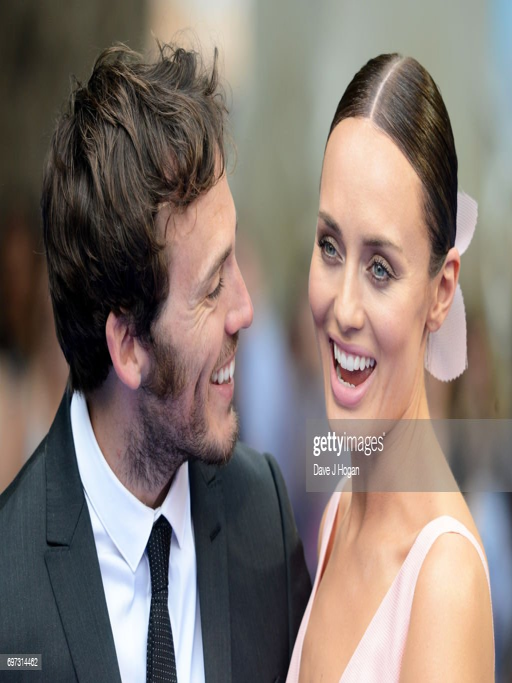
actors attend the global premiere .